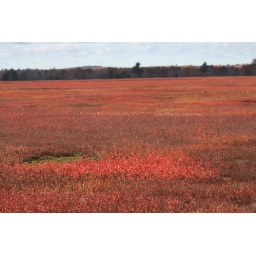
The plants turn red in the fall after the harvest - taken at Deblois